Tim Keurntjes

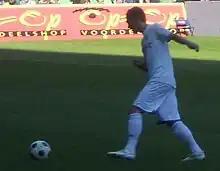
Keurntjes with Groningen in 2011

Tim Keurntjes (born 13 March 1991) is a Dutch footballer who plays as a left back for MASV in the Dutch Eerste Klasse.